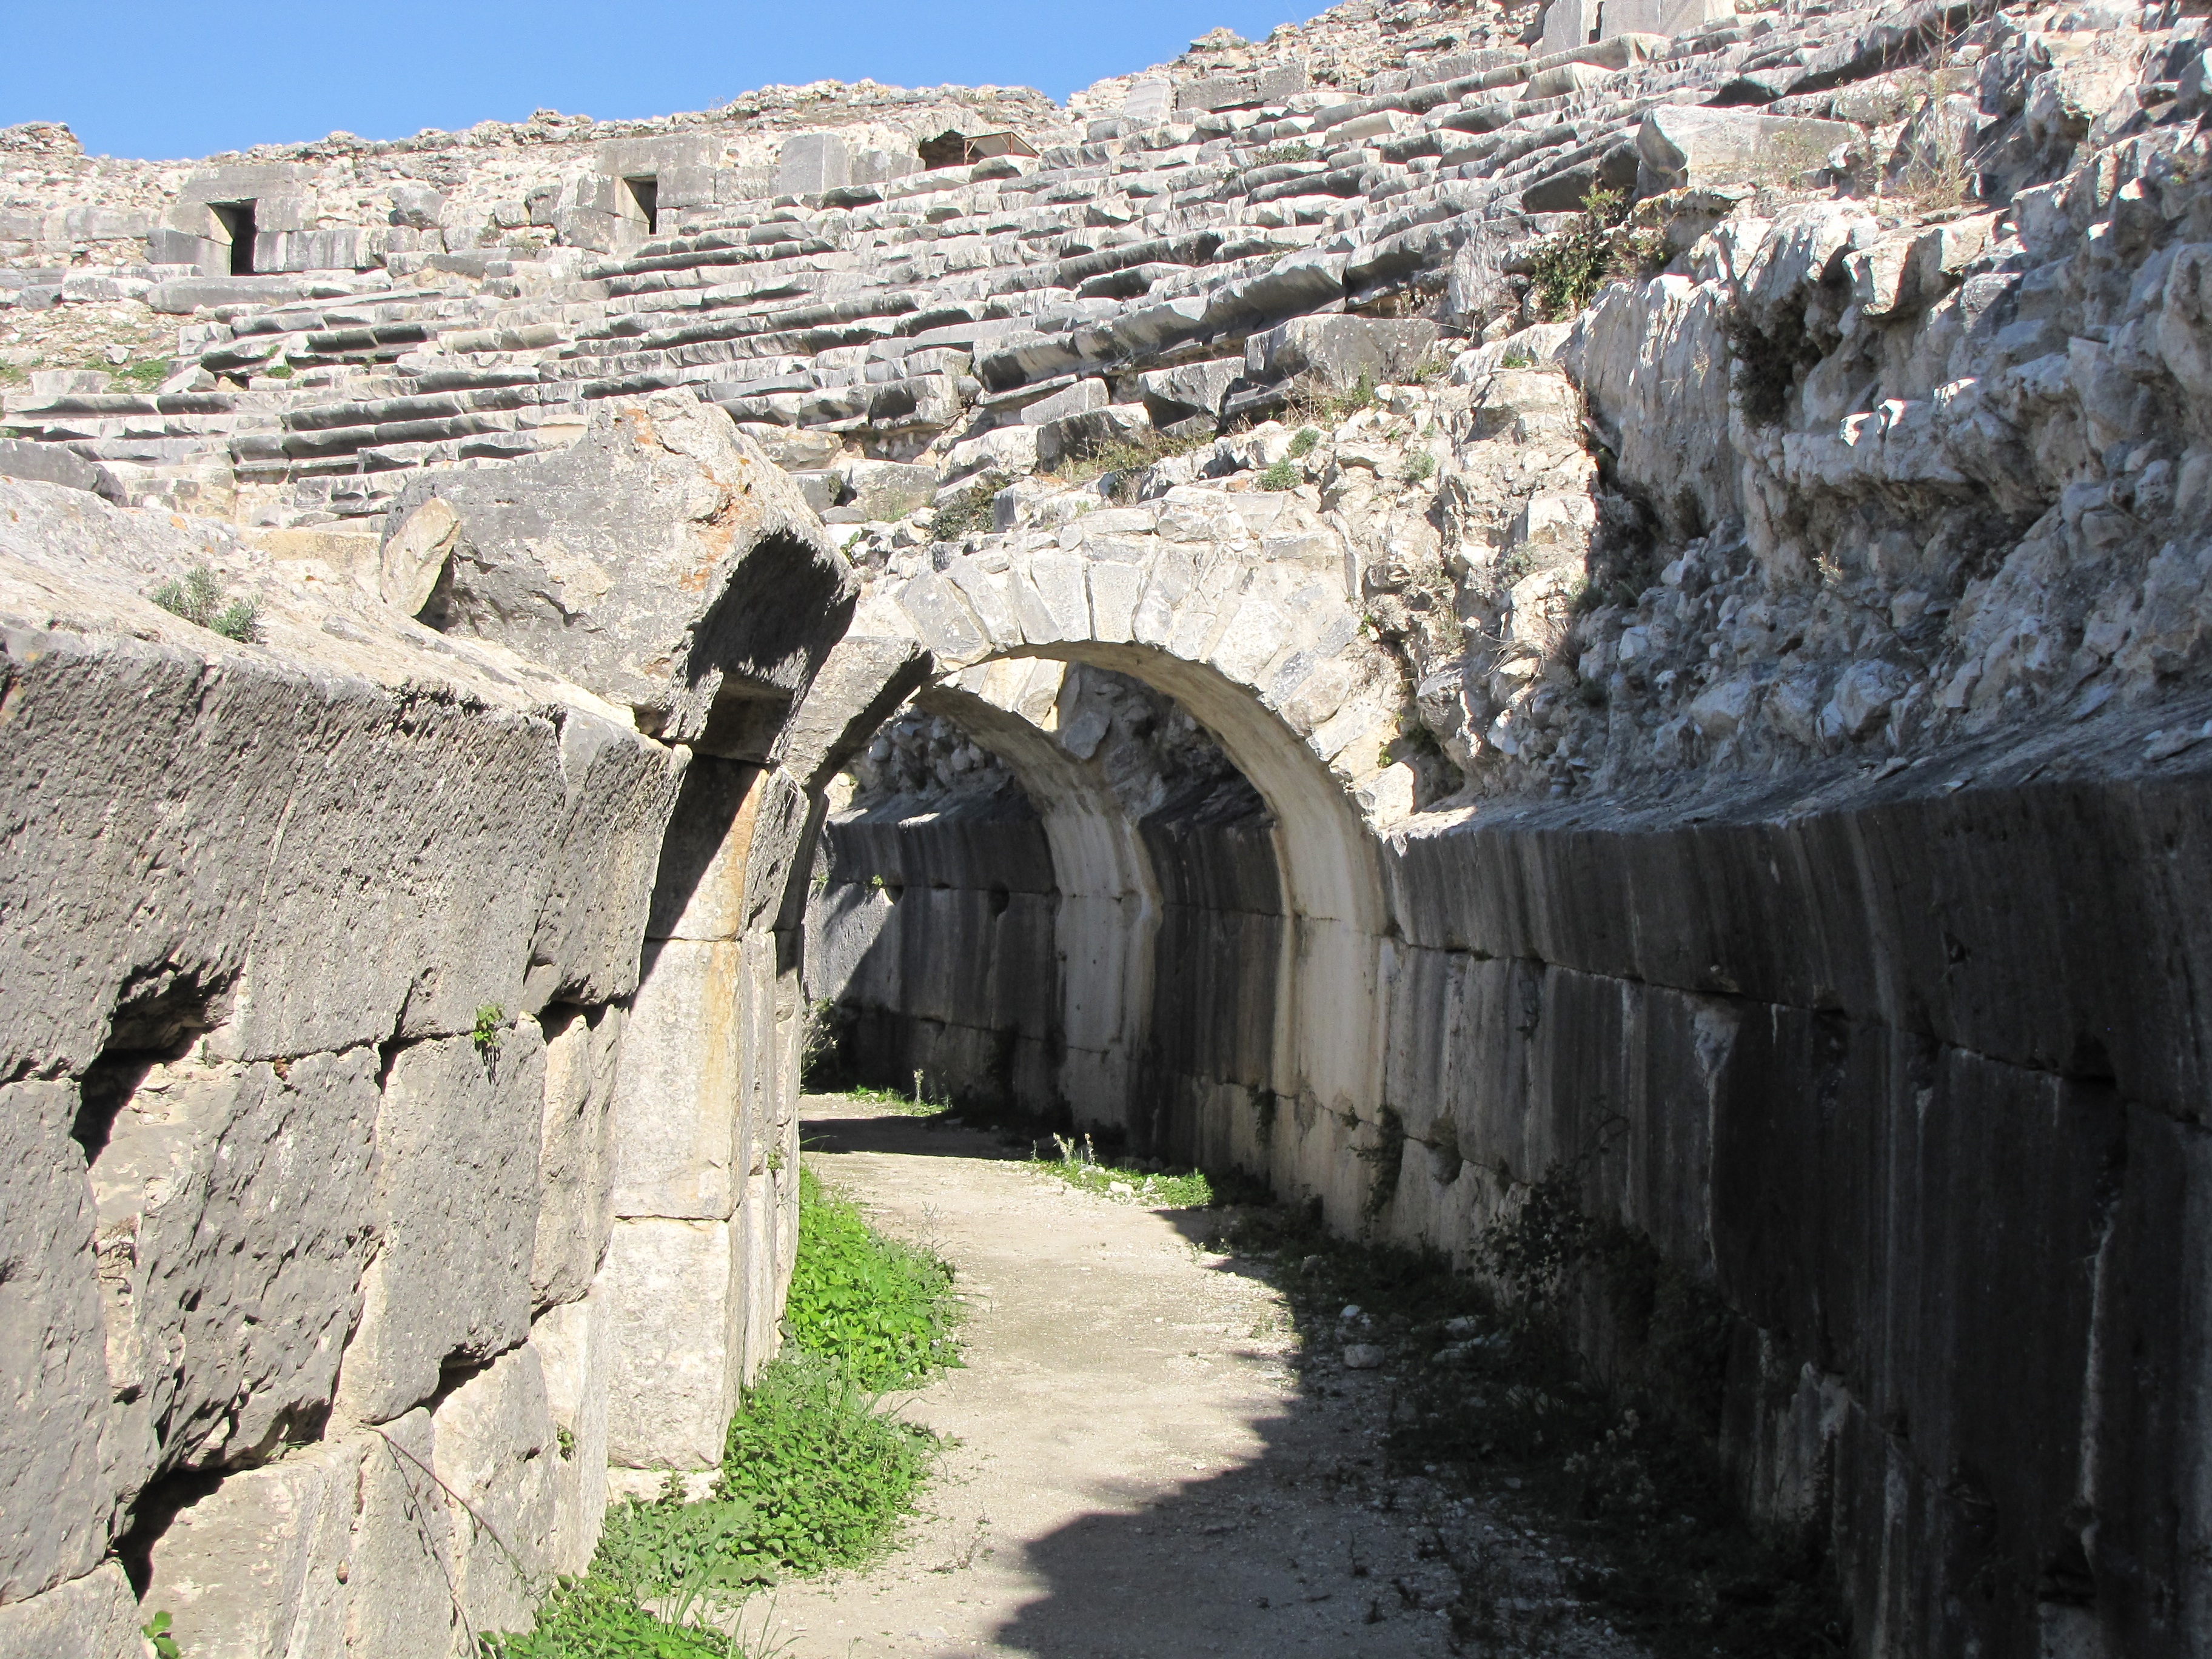
wall, formation, cliff, terrain, waterway, amphitheatre, geology, ruins, infrastructure, turkey, quarry, wadi, miletus, ancient history